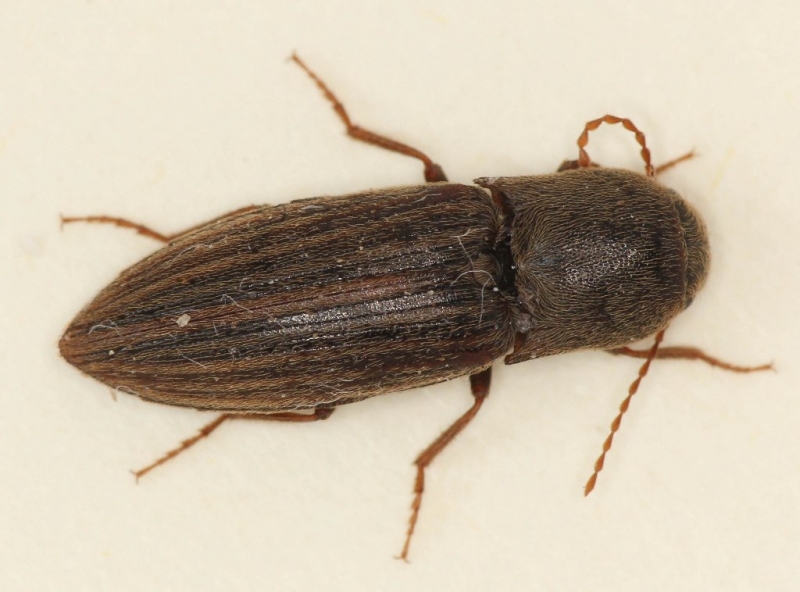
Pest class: clickbeetles_wireworms